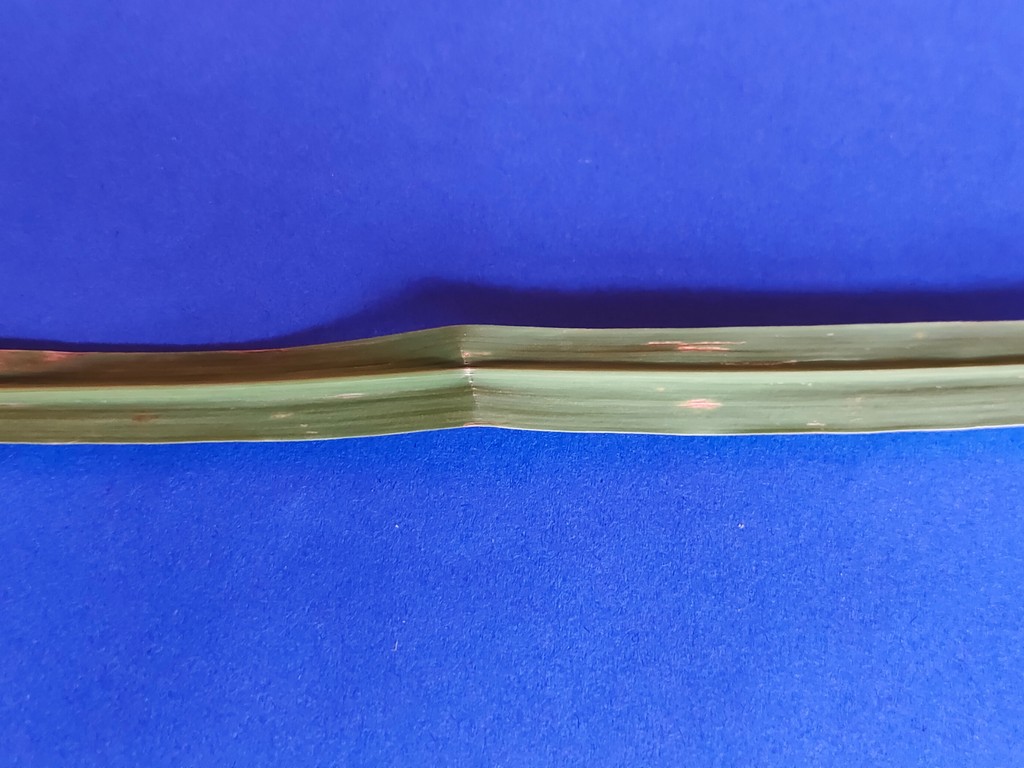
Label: Unhealthy